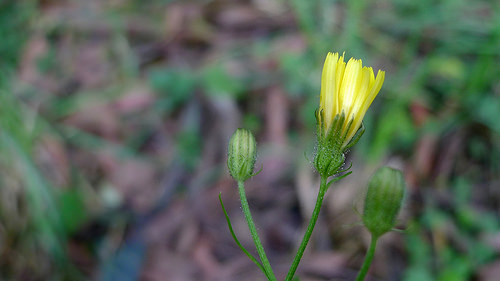
Flower: dandelion